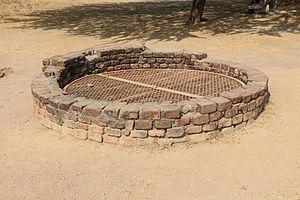
Ancien puits sur le site de Lothal, Inde